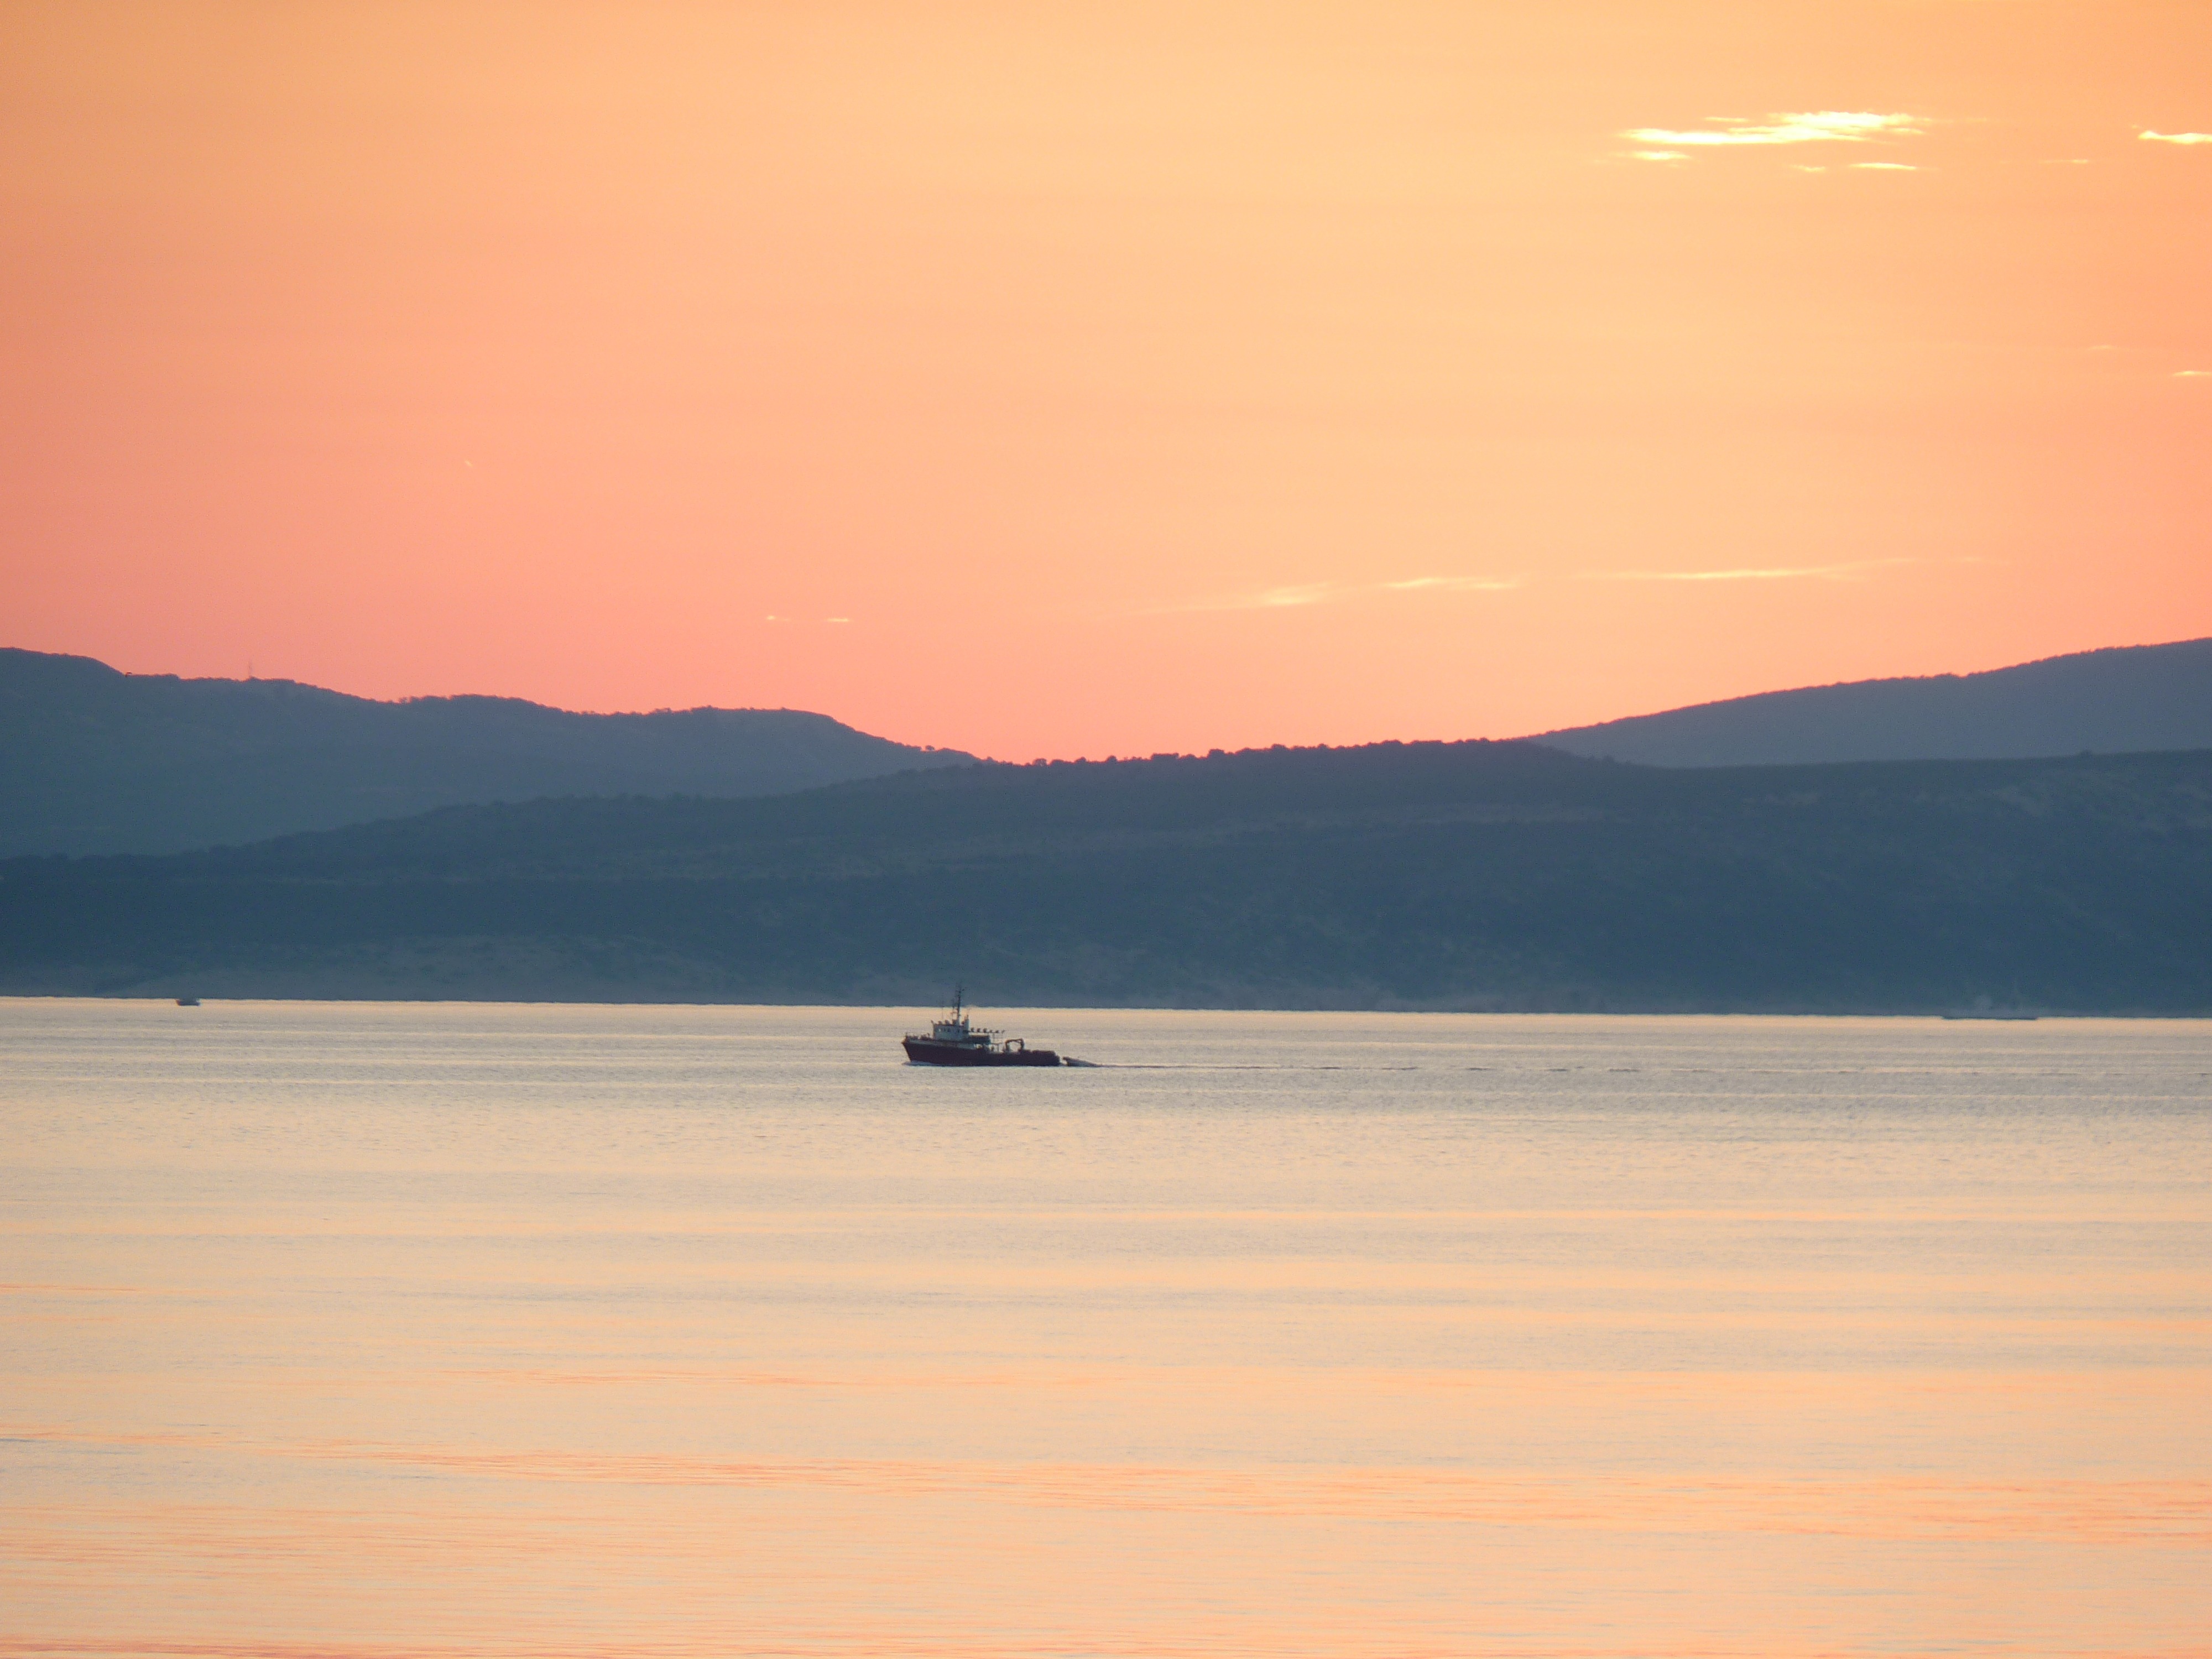
beach, sea, coast, water, sand, ocean, horizon, light, cloud, sky, sun, sunrise, sunset, morning, shore, wave, lake, dawn, dusk, evening, reflection, red, bay, body of water, loch, mirroring, atmospheric phenomenon